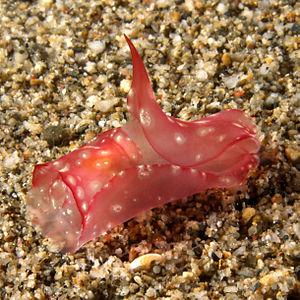
Philinopsis est un genre de gastéropodes de la famille des Aglajidae.